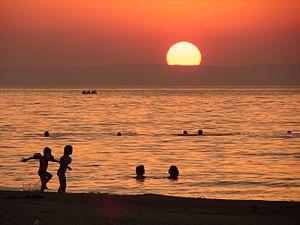
Avşa ou Türkeli est une île de Turquie située au sud de la mer de Marmara. Durant l'empire byzantin, l'île servait de lieu d'exil et se nommait Aphousia ou Ophiousa.